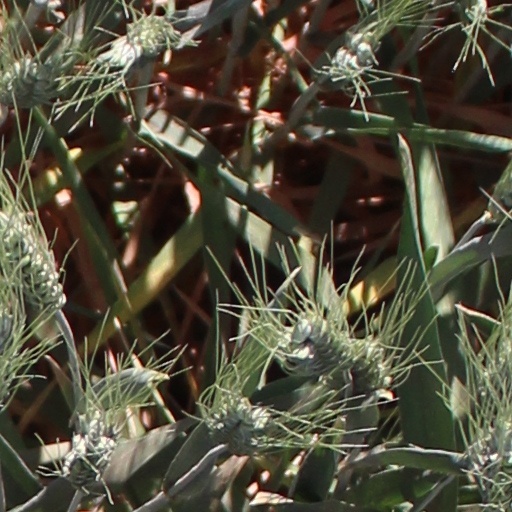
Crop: wheat